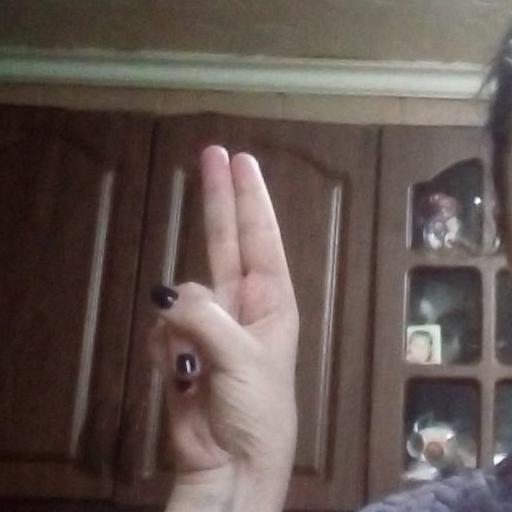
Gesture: two_up